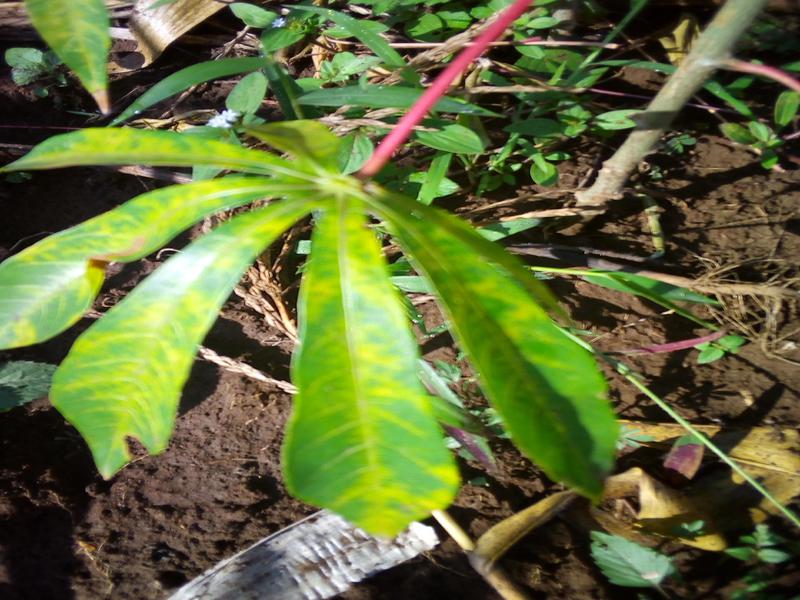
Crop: cassava
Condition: brown_streak_disease